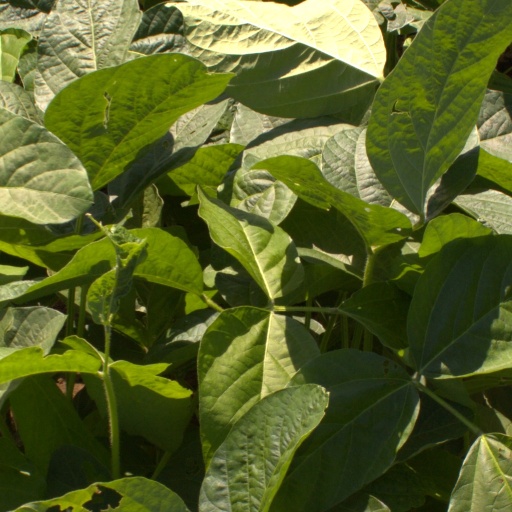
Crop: soybean